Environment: lab
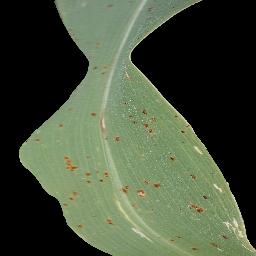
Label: common_rust